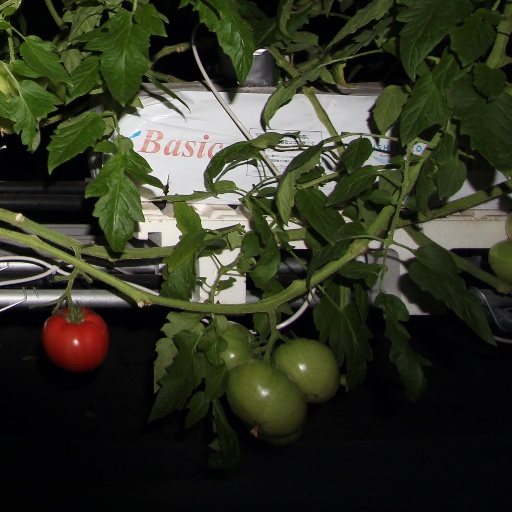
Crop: tomato